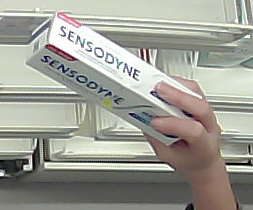
Product: sensodyne_toothpaste